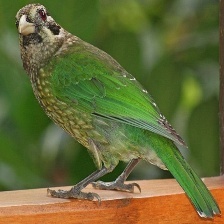
Species: SPOTTED CATBIRD
Scientific name: AILUROEDUS MACULOSUS